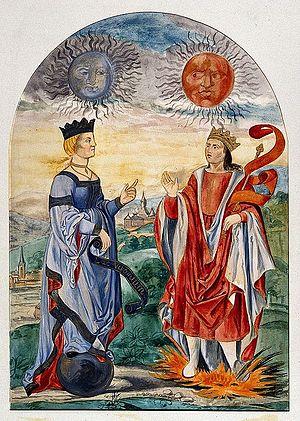
Le Splendor Solis est un traité alchimique manuscrit du XVIᵉ siècle en allemand, célèbre par sa série d'illustrations en couleur. Le plus ancien manuscrit date de 1532-1535 et se trouve au Kupferstichkabinett du Staatliche Museen zu Berlin.